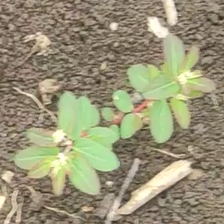
Weed species: Choti_dudhi_(Euphorbia_hirta)